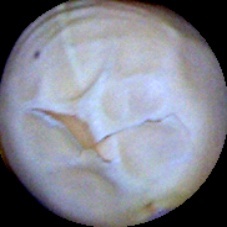
Label: Skin-damaged